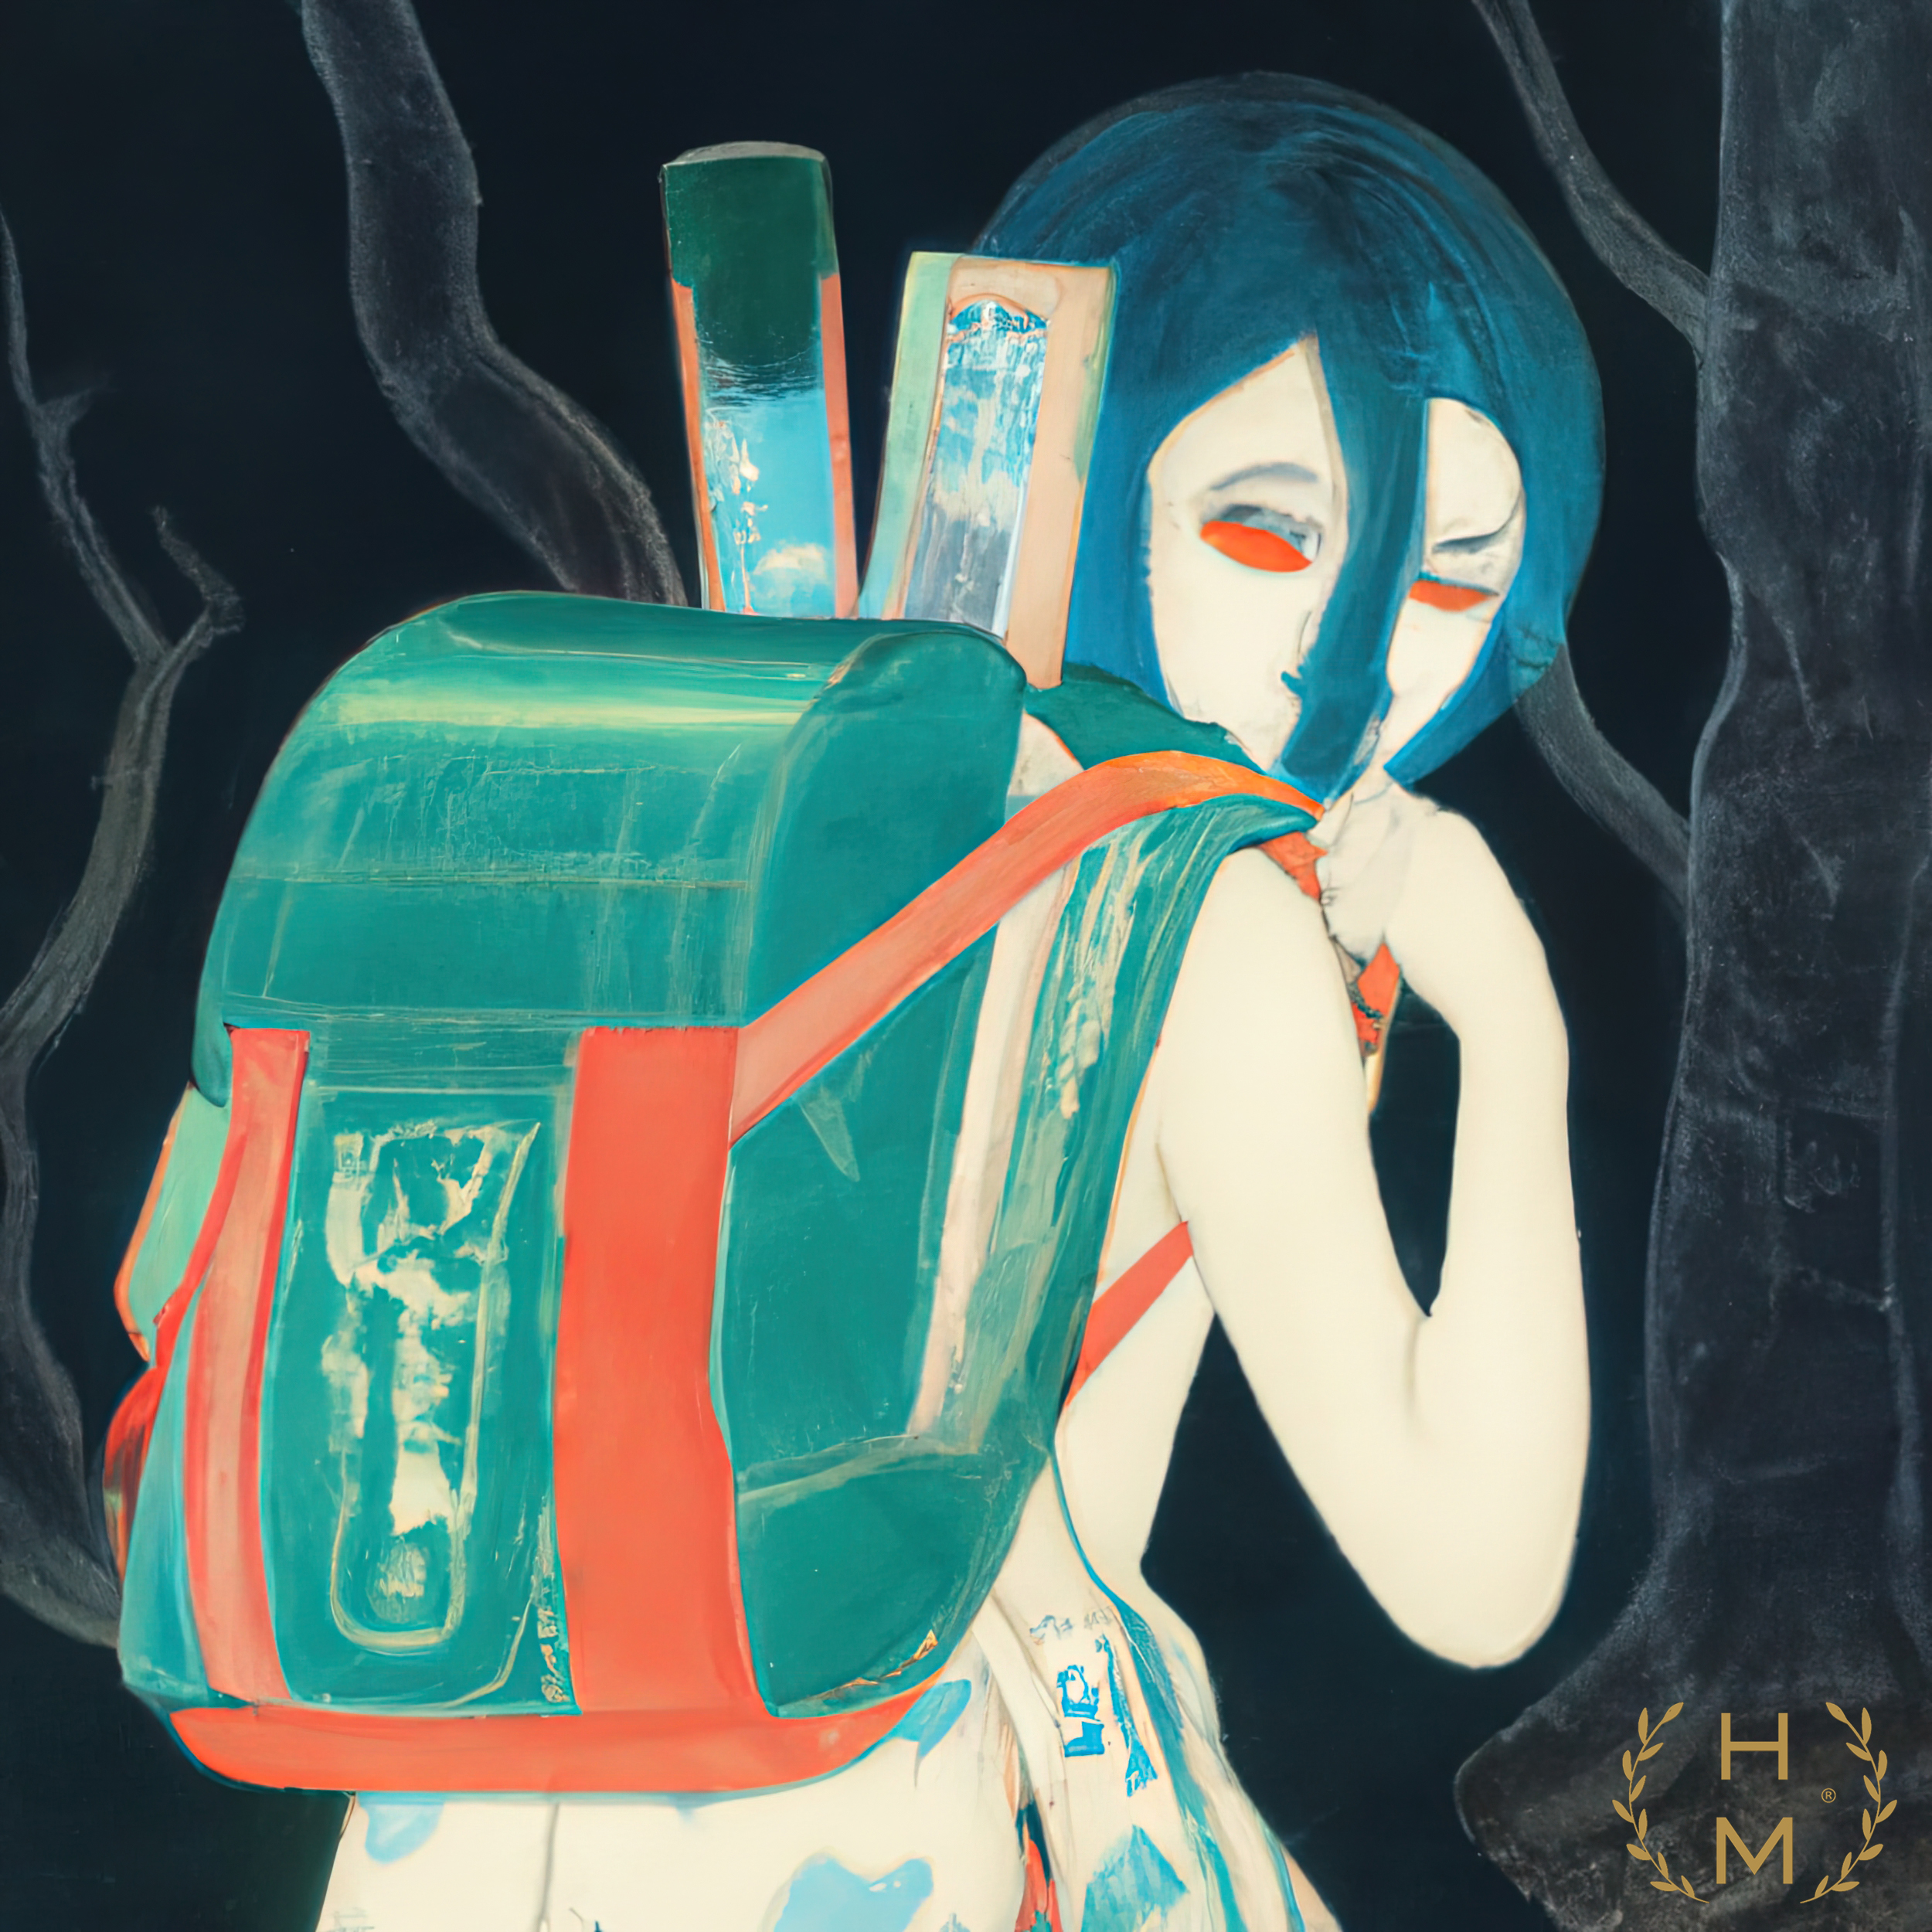
hel mort, hel, mort, helmort, art, contemporary art, contemporaryart, painting, paintings, woman, women, girl, girls, beautiful, style, fashion, digital, abstract, NFT, NFTs, mixed media, oil, oils, mixedmedia, artwork, art gallery, art brand, artbrand, artgallery, abstract painting, acrylic painting, paint, watercolor, art collector, portrait, canvas print, abstract canvas print, colorful canvas print, van gogh, great, cheap, interesting, amazing, ready to hang, impressionism, gesture, black hair, fictional character, space, electric blue, cg artwork, drawing, illustration, visual arts, graphics, carmine, bangs, graphic design, Animated cartoon, hime cut, font, anime, animation, fiction, fashion illustration, costume, bag, doll, plastic, costume design, wig